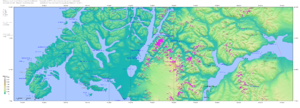
La péninsule de Taitao est une langue de terre qui s'étend à l'ouest du Chili, auquel elle est reliée par l'étroit isthme d'Ofqui. Les indigènes et les premiers missionnaires avaient pour habitude de transporter leurs bateaux au-dessus de l'isthme entre le canal Moraleda et le golfe de Penas. Elle est située dans la région Aisén del General Carlos Ibáñez del Campo et une partie de la péninsule est située dans le parc national Laguna San Rafael. Le lac du Président Ríos, avec une superficie de 352 km², se trouve au milieu de la péninsule. Une extension de la péninsule vers le sud est connue sous le nom de péninsule Tres Montes, dont le point le plus au sud est le cap éponyme.